Jacksonville metropolitan area

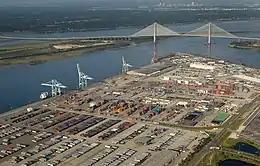
Blount Island Marine Terminal of JAXPORT

The Port of Jacksonville is located in Duval County on the St. Johns River and is operated by Jacksonville Port Authority, branded as JAXPORT. Over 100 countries import and export goods through the port. JAXPORT owns three cargo facilities: the Blount Island Marine Terminal, the Talleyrand Marine Terminal and the Dames Point Marine Terminal. The Port of Jacksonville imports the second largest amount of automobiles on the east coast. The port authority also operates a cruise terminal. Opened in 2003 as a "temporary" terminal, cruise ships have set sail from the 63,000-square foot facility ever since. Current cruises from Jacksonville visit the Bahamas on four- or five-day voyages aboard the "Carnival Elation".